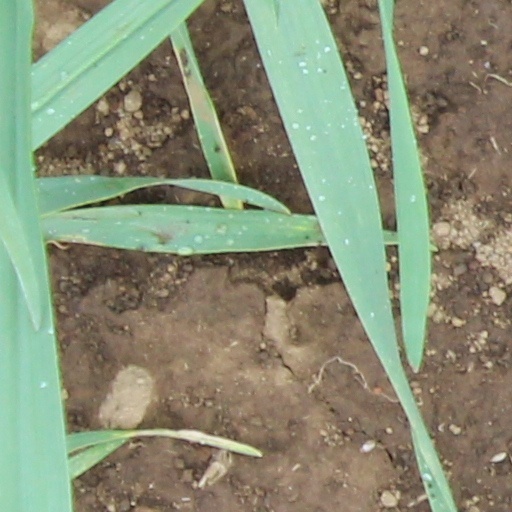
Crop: wheat